Geological Museum of the Dolomites

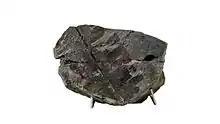
Bjuvia fossil from Triassic (240 million years ago), coming from Agnello Mountain, Predazzo

The museum owns more than 12,000 items, both geologic and fossil, and the largest collection of invertebrate fossils of the Middle Triassic epoch in all Italy. It manages also an external educational itinerary, called ""Dos Capèl" geological path" (from Italian: "Sentiero Geologico del Dos Capèl"), that can be visited during summer.